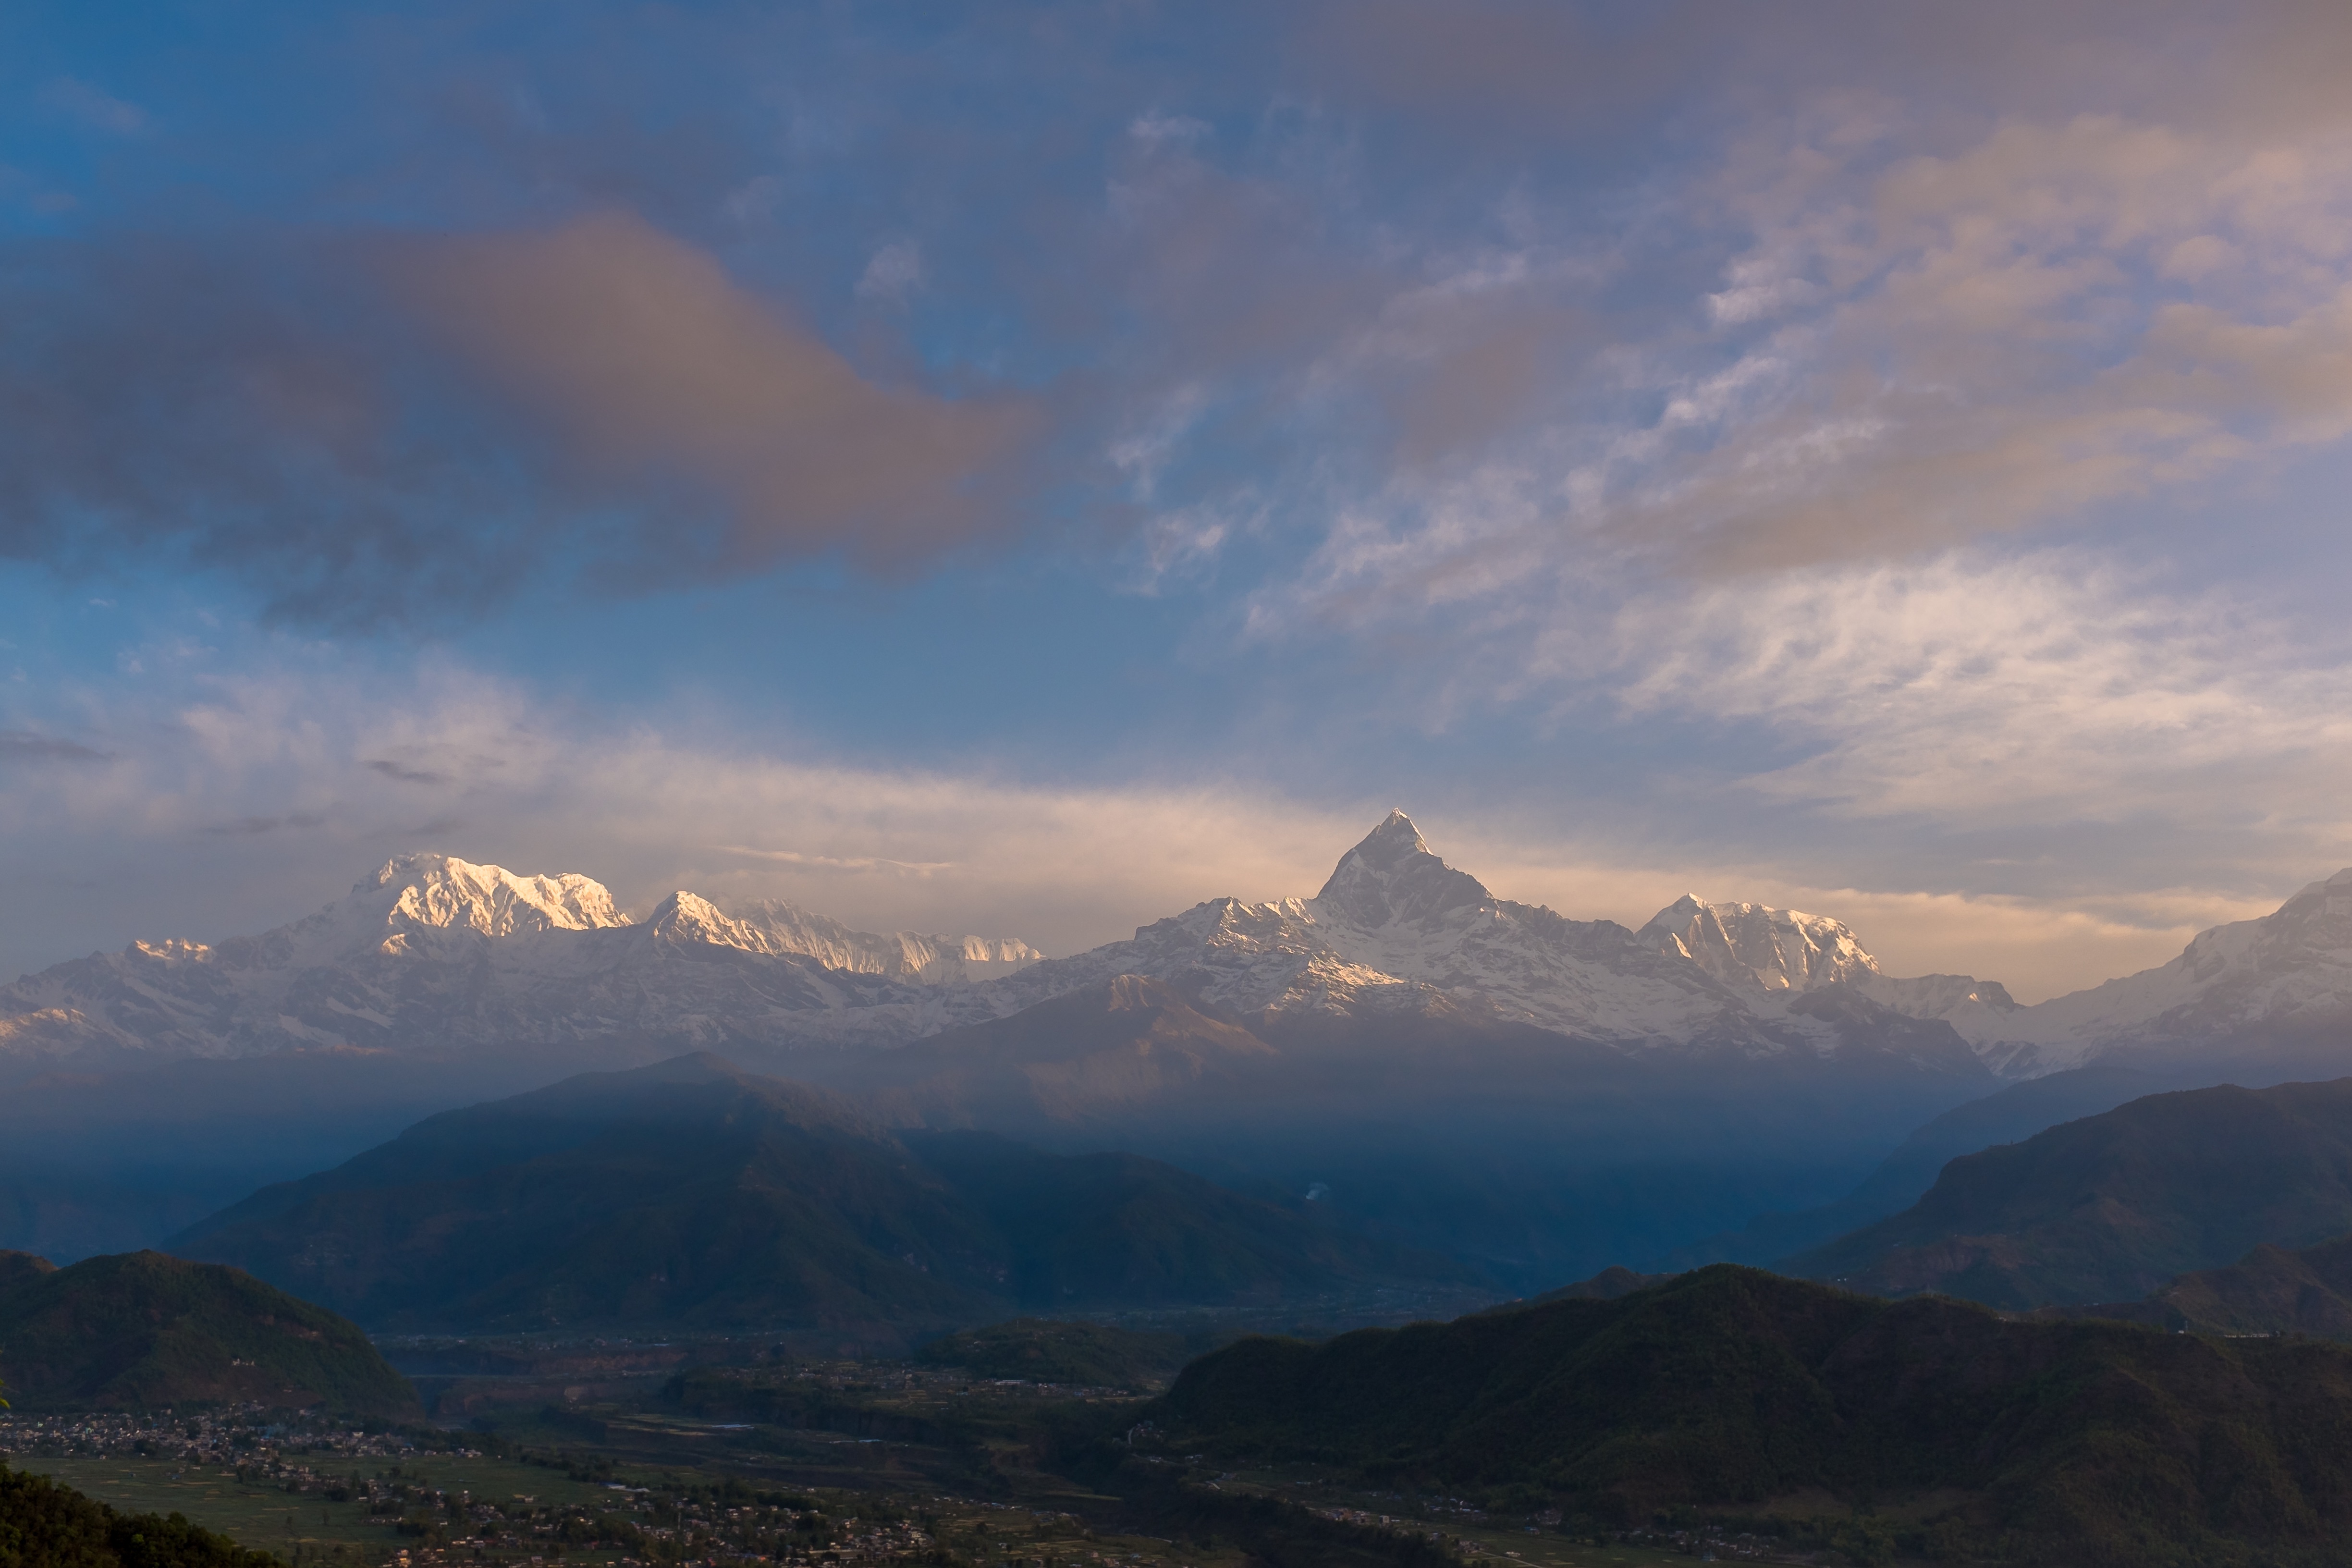
landscape, nature, wilderness, mountain, cloud, sky, sunrise, sunset, morning, hill, dawn, valley, mountain range, dusk, evening, highland, alps, plateau, loch, landform, geographical feature, atmospheric phenomenon, mountainous landforms